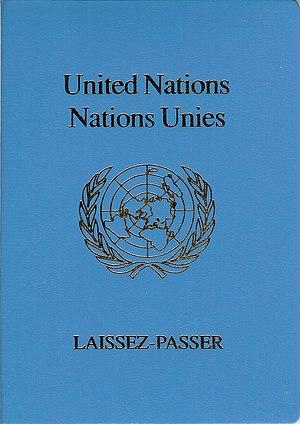
Un apatride est, selon la convention de New York du 28 septembre 1954, « toute personne qu'aucun État ne considère comme son ressortissant par application de sa législation ». Plus simplement, un apatride est une personne dépourvue de nationalité, qui ne bénéficie de la protection d'aucun État.
Un laissez-passer de l’ONU est un document de voyage délivré par l'organisation des Nations unies selon les dispositions de l'article VII de la convention de 1946 sur les privilèges et les immunités des Nations unies, ainsi que l'organisation internationale du travail.
Les passeports dont le nom est indiqué en italique sont émis par des États non reconnus internationalement.